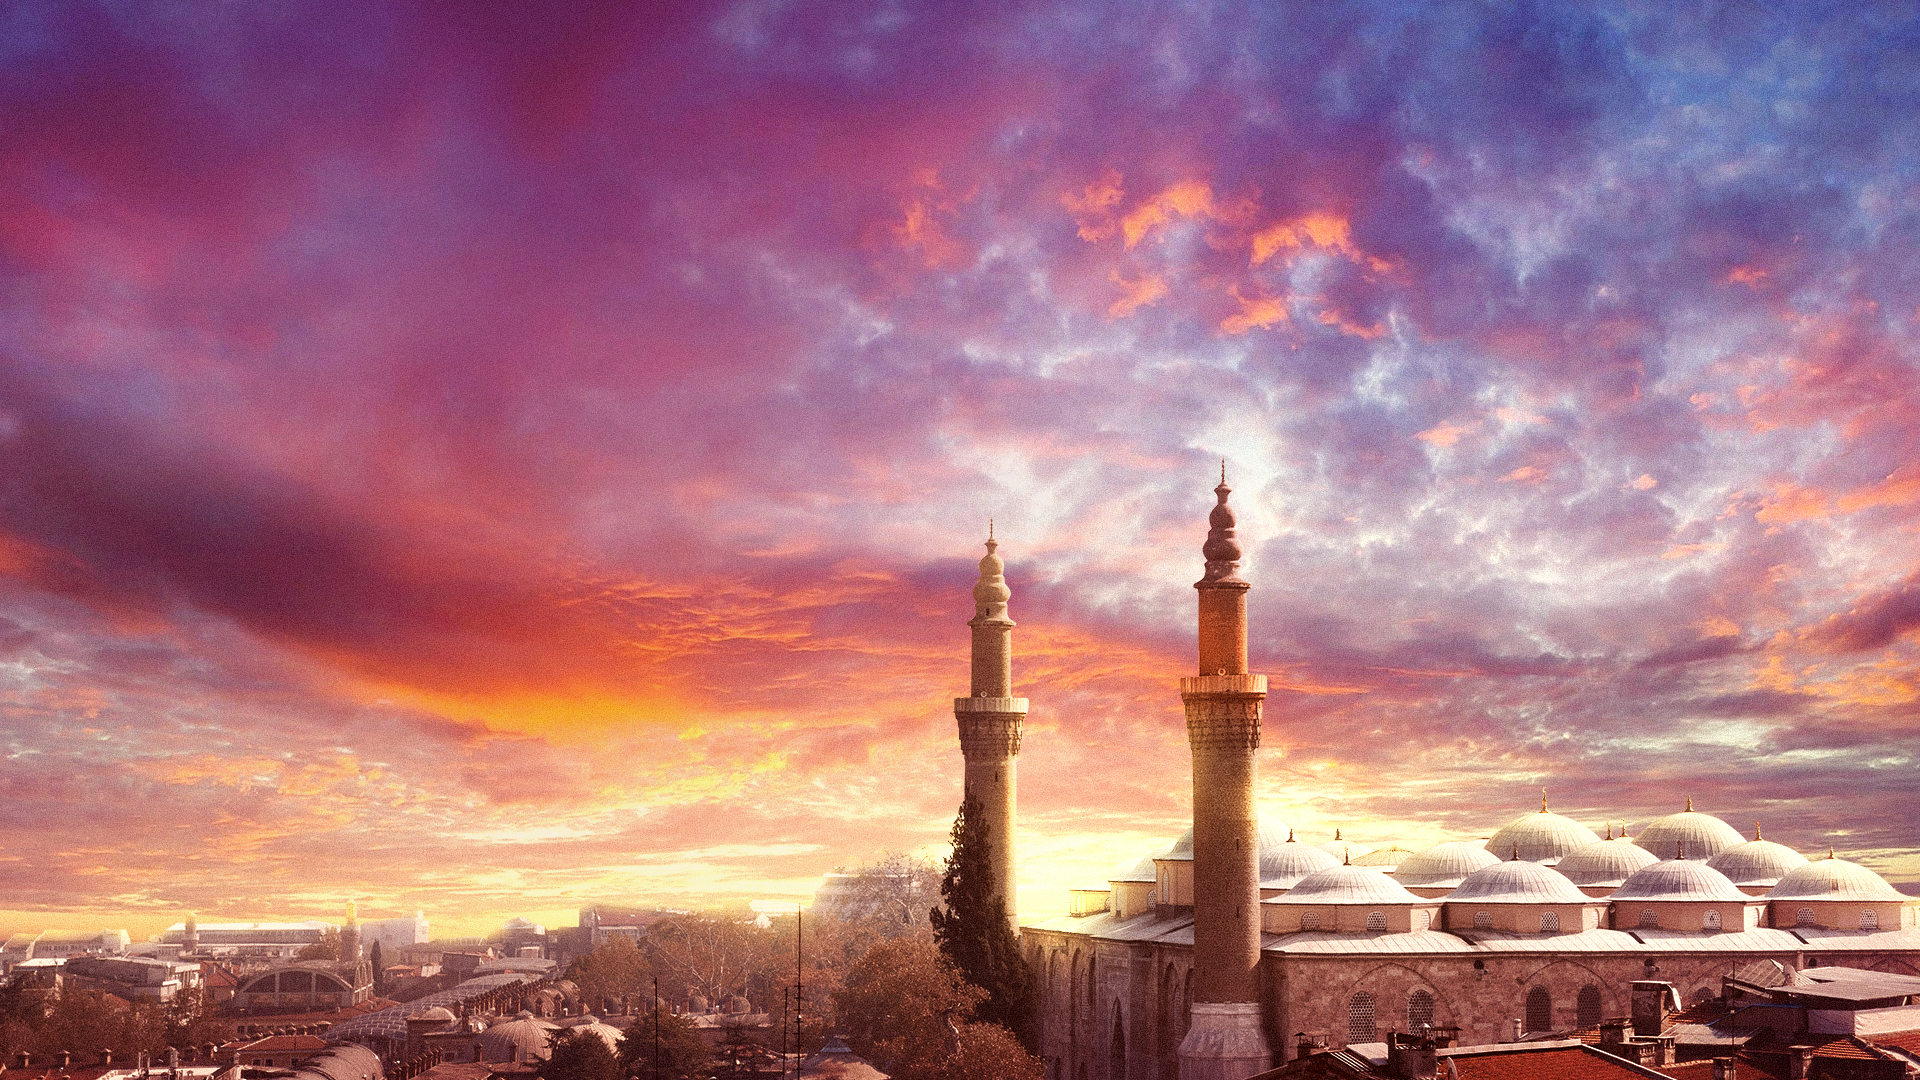
sunlight, sky, landmark, cloud, daytime, sunset, morning, atmosphere, evening, city, metropolitan area, mosque, urban area, dusk, afterglow, metropolis, sunrise, world, building, cityscape, photography, horizon, spire, dawn, place of worship, landscape, red sky at morning, tower, meteorological phenomenon